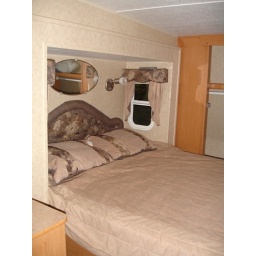
queen bed, headboard in slide section, windows with pulldown curtains and lights on each side of bed.